Selma Des Coudres

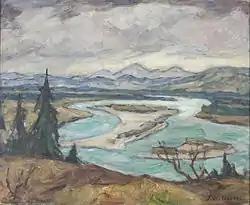
View of the Isar River (Private collection, used by permission)

She enrolled in the private painting school operated by the Baltic German painter, Elise Jung-Stilling. In 1903, the Imperial Academy of Arts awarded her a diploma that enabled her to become a teacher in a middle school for girls. While teaching, she also took private lessons from Janis Rozentāls and studied landscape painting with Vilhelms Purvītis.